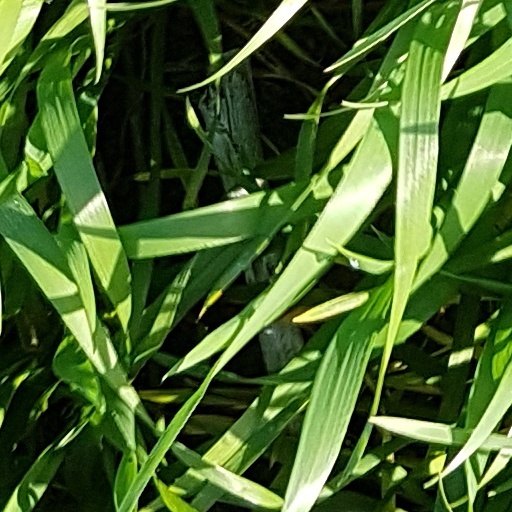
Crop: wheat